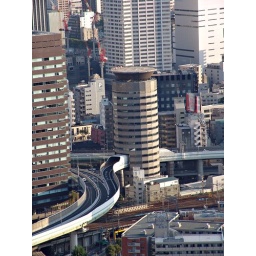
Yes! There is a highway traversing this building (I wouldn't like to live or work in there &amp;gt;_&amp;lt; )